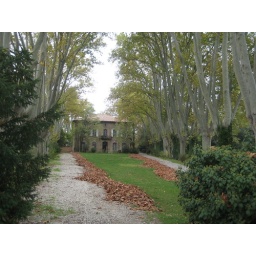
this is how the house looks upon walking through the gate off the sidewalk